Proto-prog

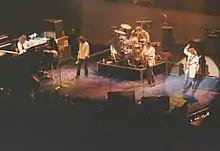
The Moody Blues, 1978

Although a unidirectional English "progressive" style emerged in the late 1960s, by 1967, progressive rock had come to constitute a diversity of loosely associated style codes. When the "progressive" label arrived, the music was dubbed "progressive pop" before it was called "progressive rock", with the term "progressive" referring to the wide range of attempts to break with standard pop music formula.